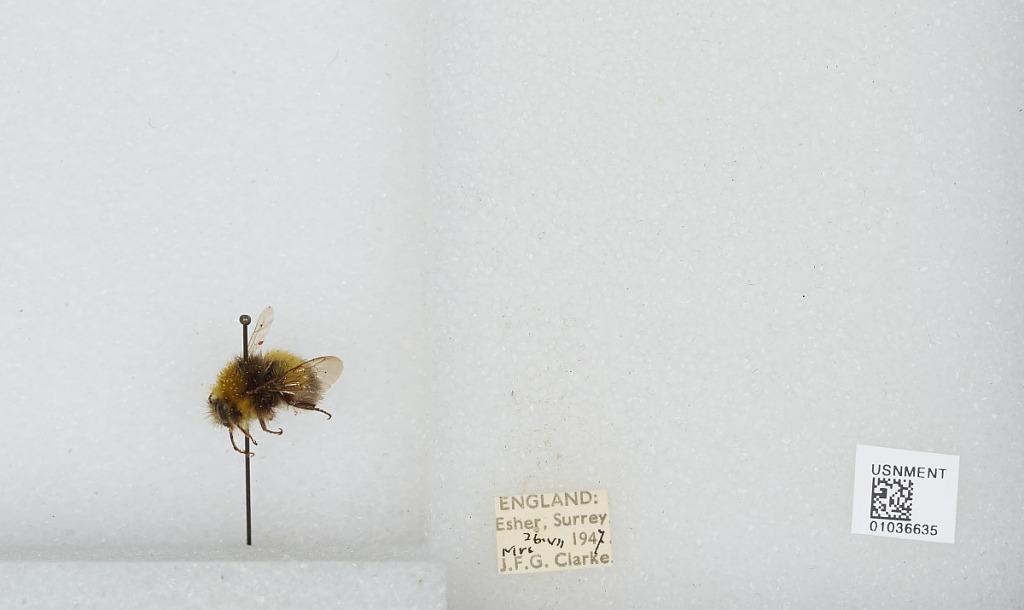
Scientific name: Bombus (Pyrobombus) pratorum (Linnaeus)
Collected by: J. Clarke
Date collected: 1947-7-26
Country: United Kingdom
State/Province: England
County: Surrey
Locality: Esher
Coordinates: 51.3691, -0.365